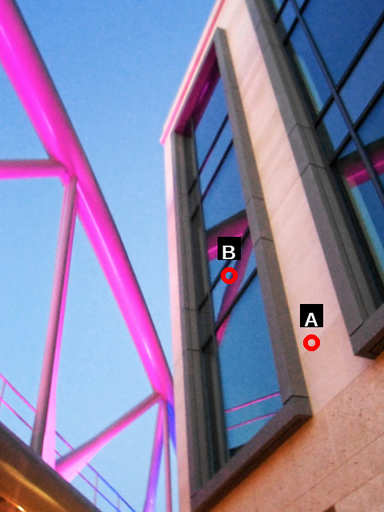
Question: Two points are circled on the image, labeled by A and B beside each circle. Which point is closer to the camera?
Select from the following choices.
(A) A is closer
(B) B is closer
Answer: A